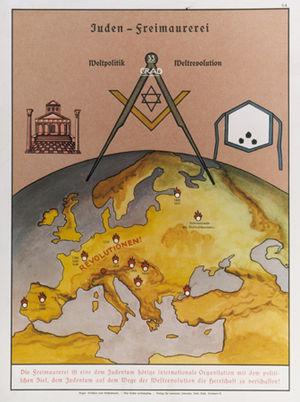
Les théories du complot maçonnique sont des théories du complot qui attribuent à la franc-maçonnerie des intentions et des actions secrètes, principalement anti-chrétiennes ou visant à l'établissement de projets politiques, tel celui d'un nouvel ordre mondial.